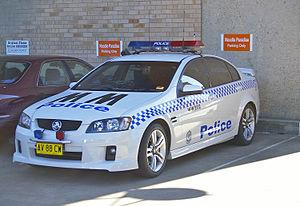
Les marquages Battenburg ou marquages Battenberg sont des marquages haute visibilité principalement utilisés sur les flancs des véhicules des services d'urgence dans plusieurs pays européens, ainsi qu'en Nouvelle-Zélande, en Australie, à Hong Kong et à Trinité-et-Tobago. Le nom vient de son apparence similaire à la coupe transversale d'un gâteau Battenberg.